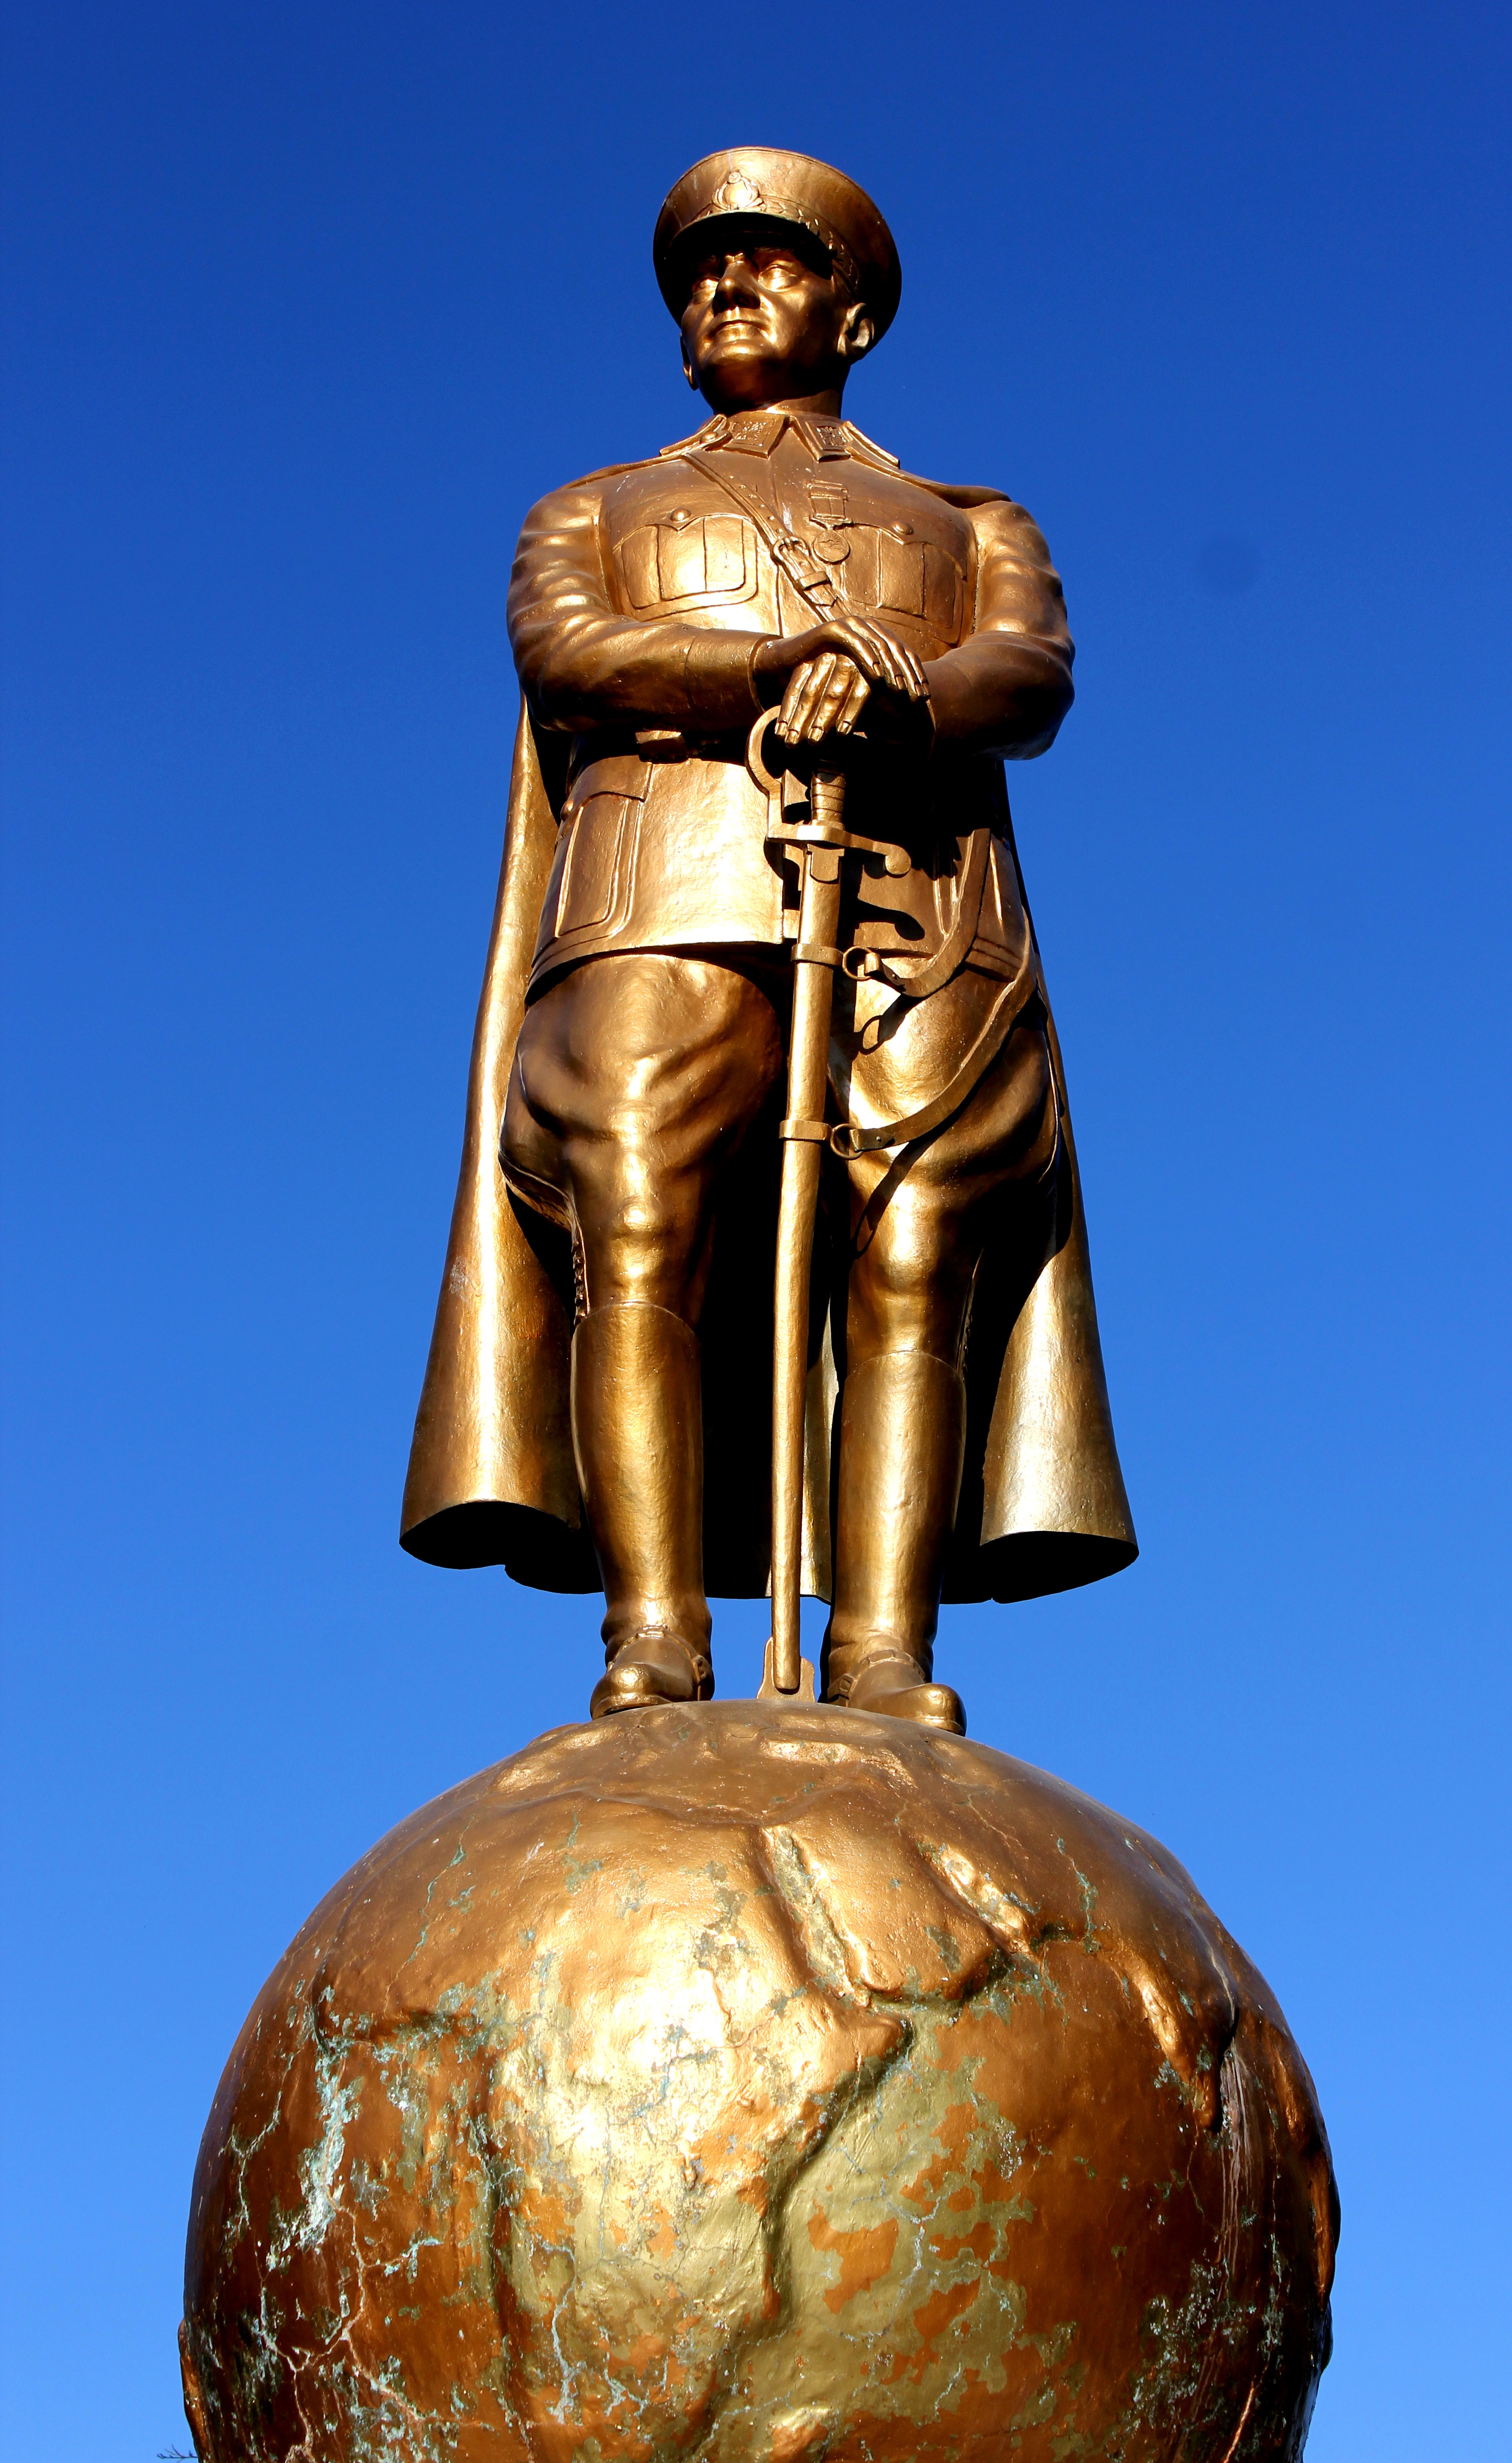
monument, statue, metal, sculpture, art, on, sculptures, bronze, bust, bronze sculpture, gautama buddha, ancient history, ataturk